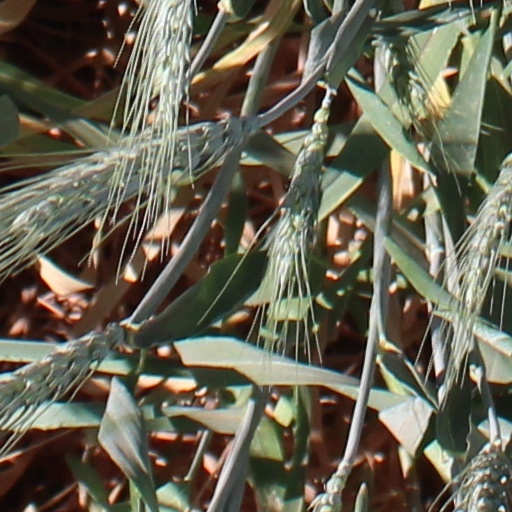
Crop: wheat